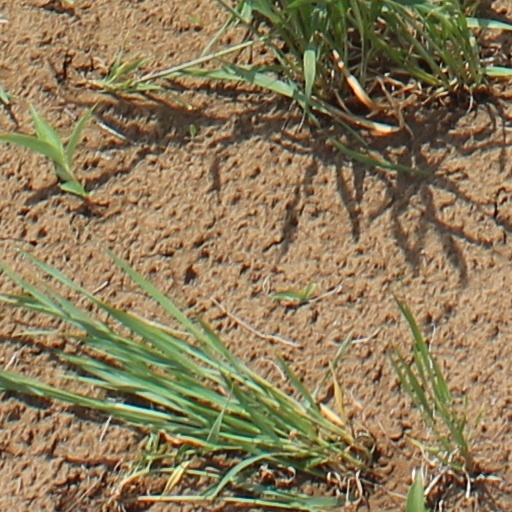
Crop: wheat